Signing Time!

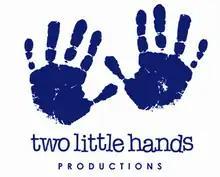
The Two Little Hands Productions logo

Coleman and her sister Emilie created a visual video for hearing children's learn ASL, and started Two Little Hands Productions, their production company. A foundation, Signing Time Foundation, also exists to teach ASL.